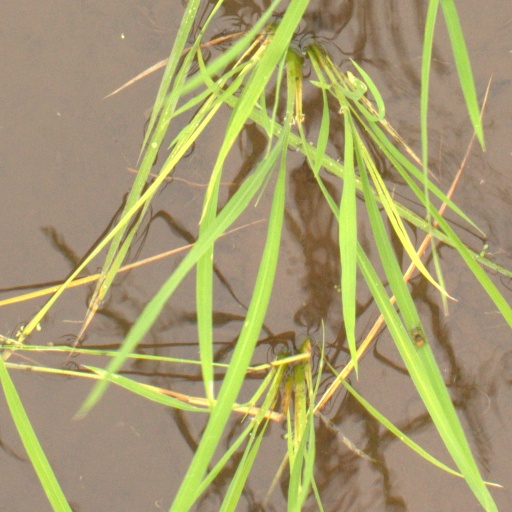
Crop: rice